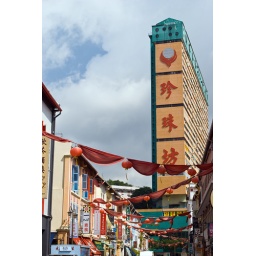
The lanterns across the road are probably left over from Chinese New Year. The Pearl Bank apartments tower over the shophouses.